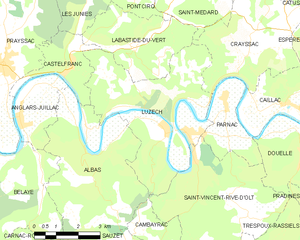
Luzech est une commune française, située dans le département du Lot en région Occitanie.